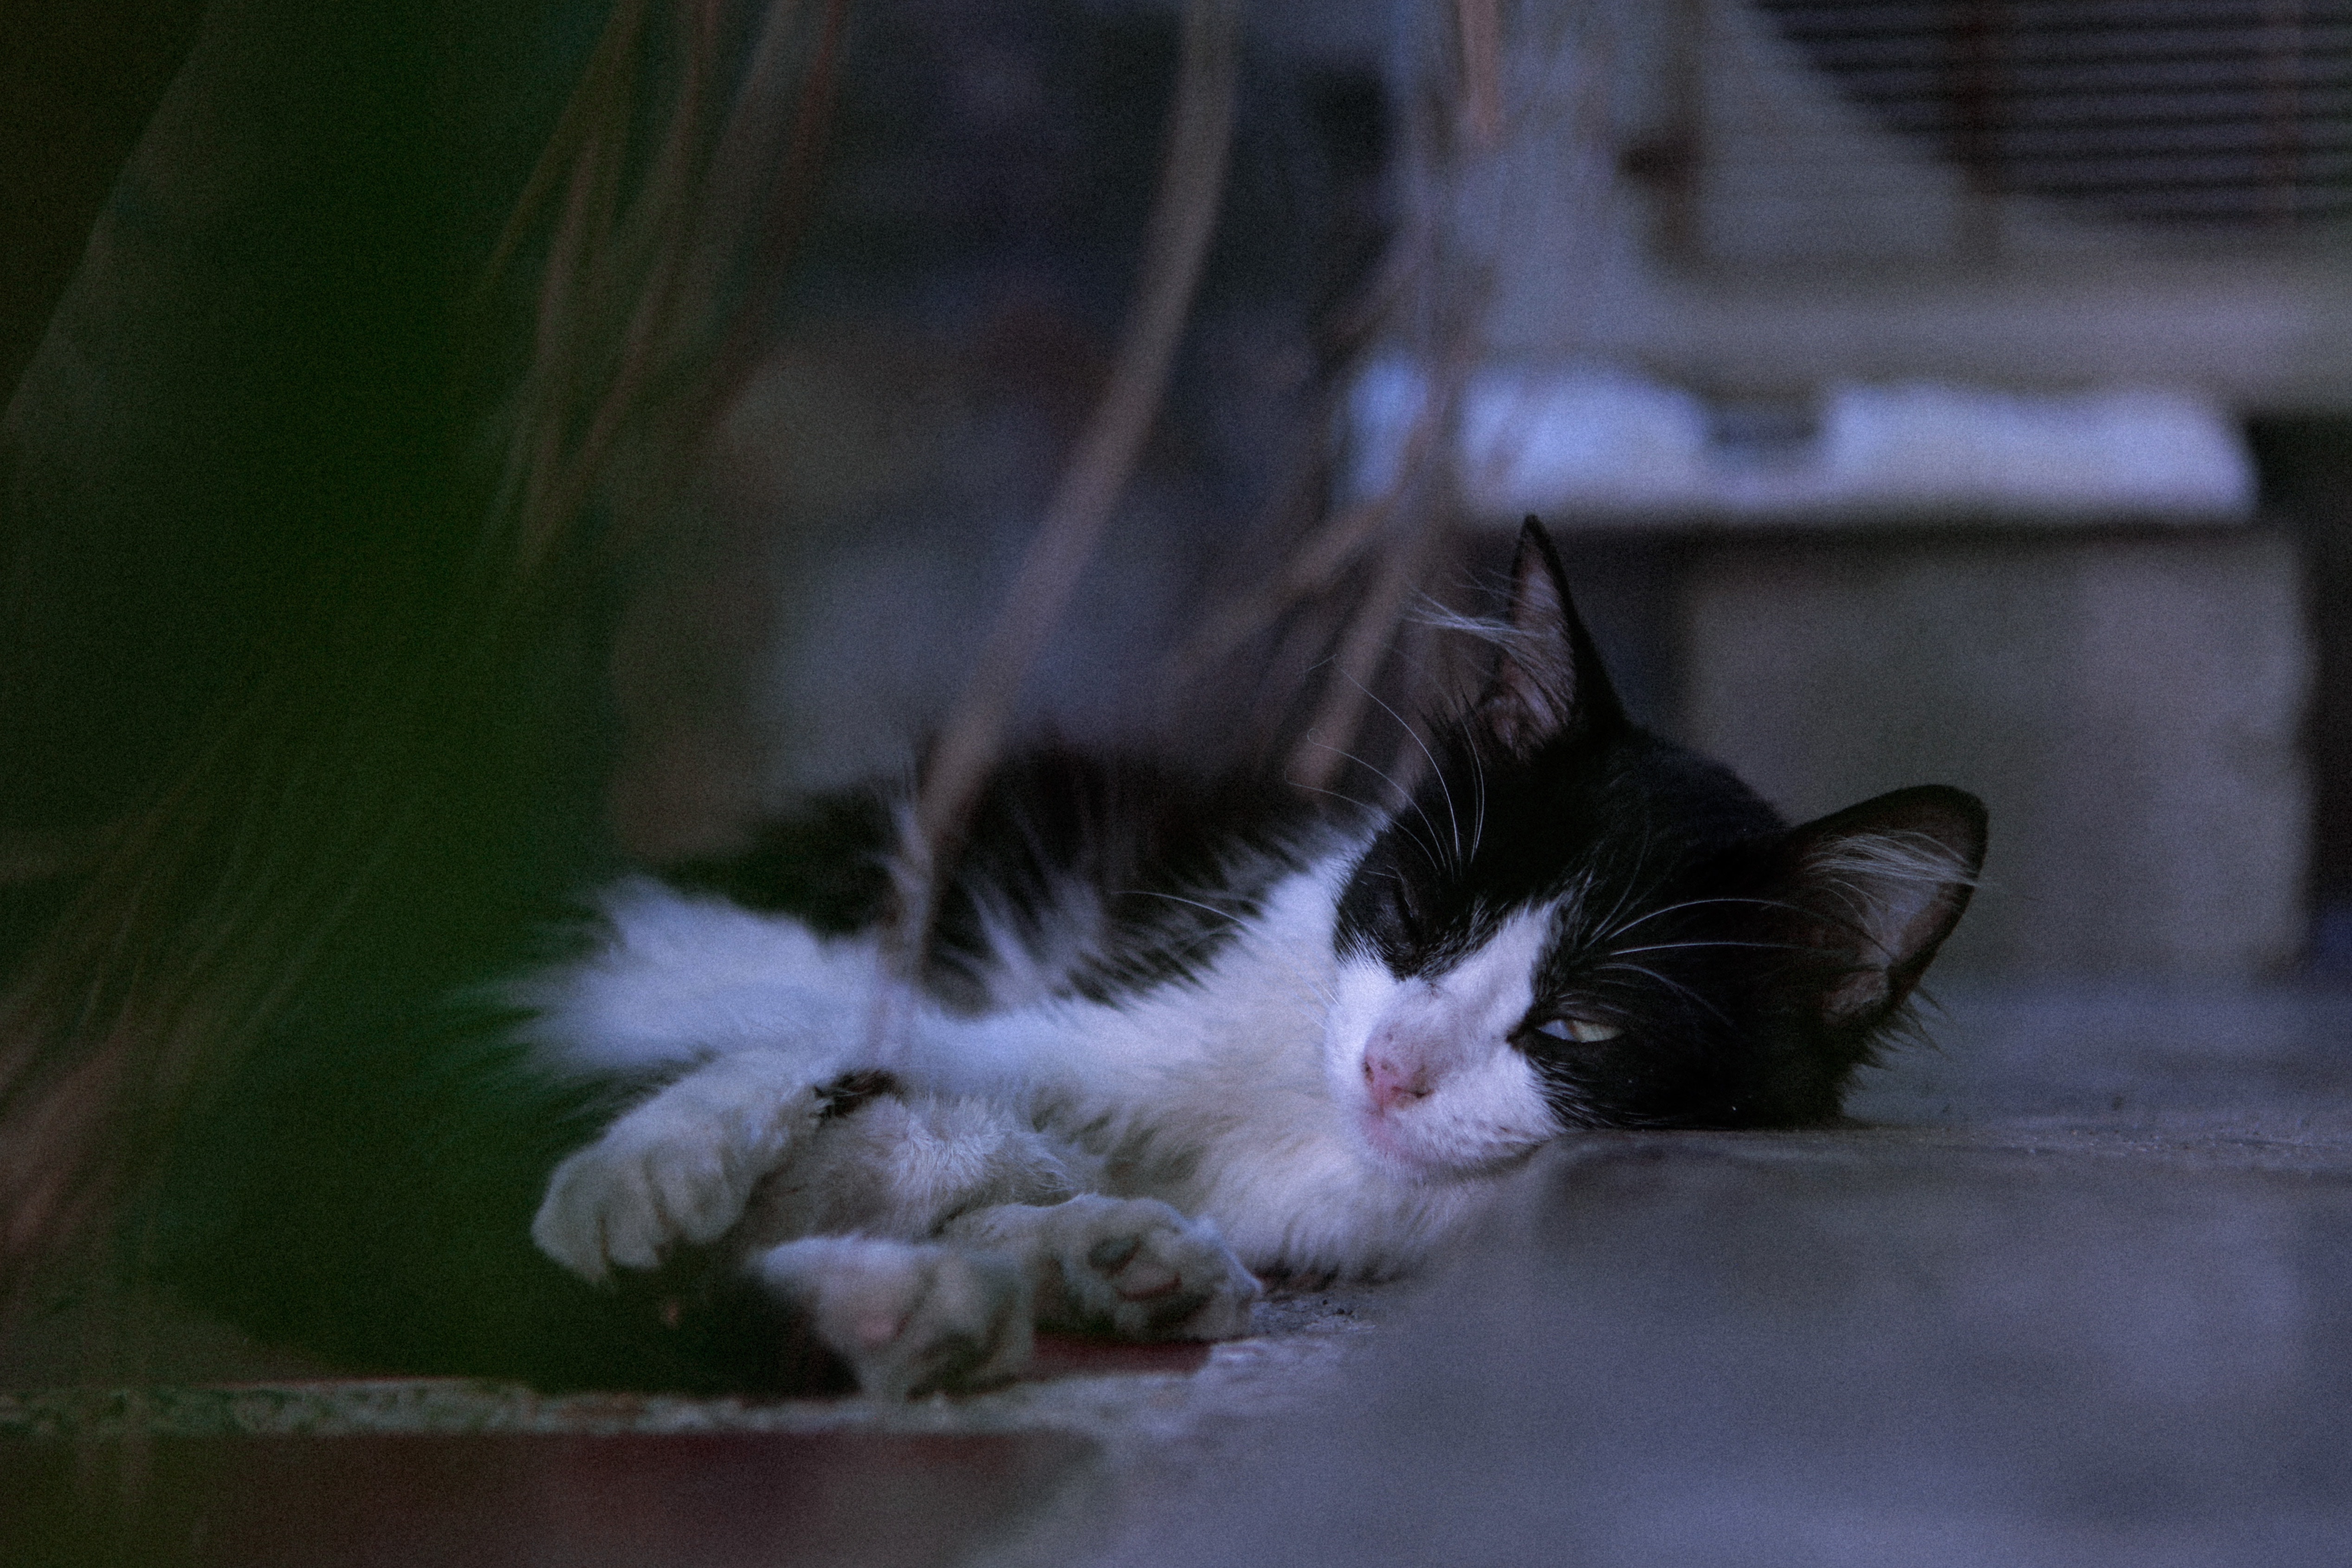
cat, small to medium sized cats, felidae, whiskers, norwegian forest cat, carnivore, snout, kitten, fur, aegean cat, black and white, polydactyl cat